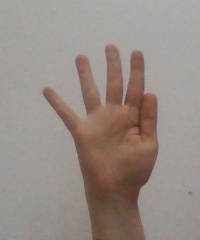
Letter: sheen